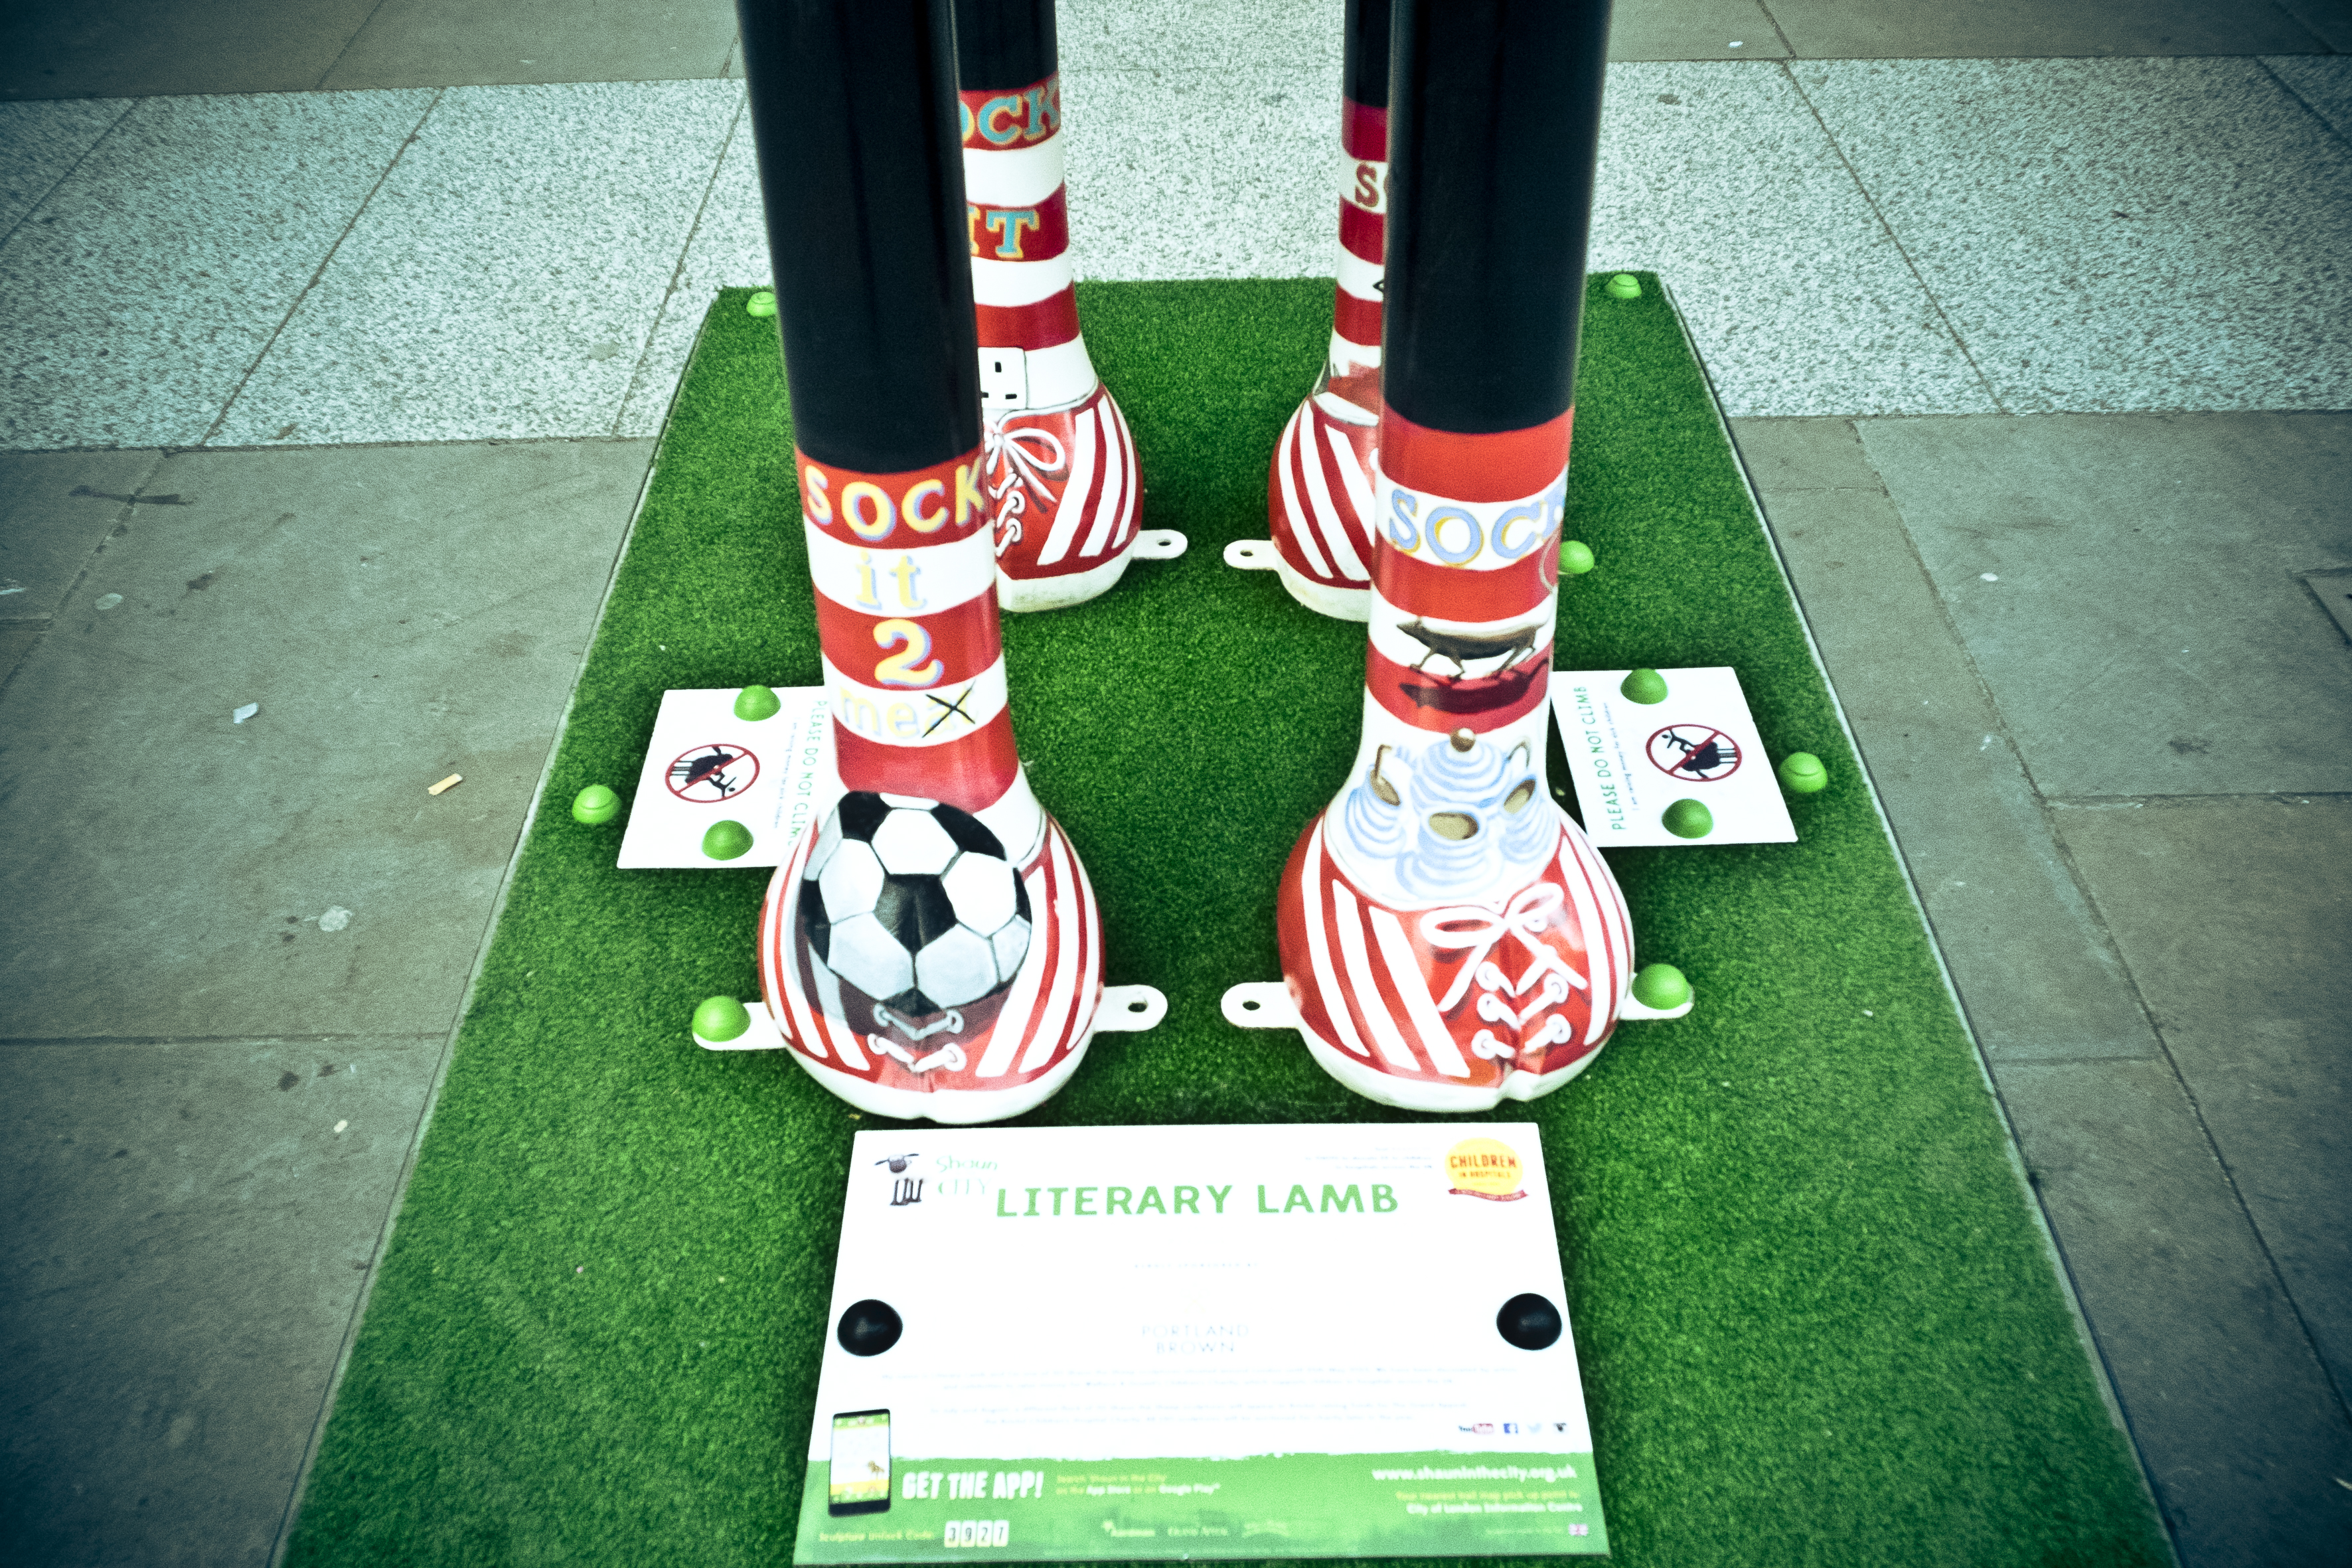
street, urban, travel, recreation, fujifilm, green, uk, england, london, fuji, gambling, games, fujixt1, fujix, shaun, shauninthecity